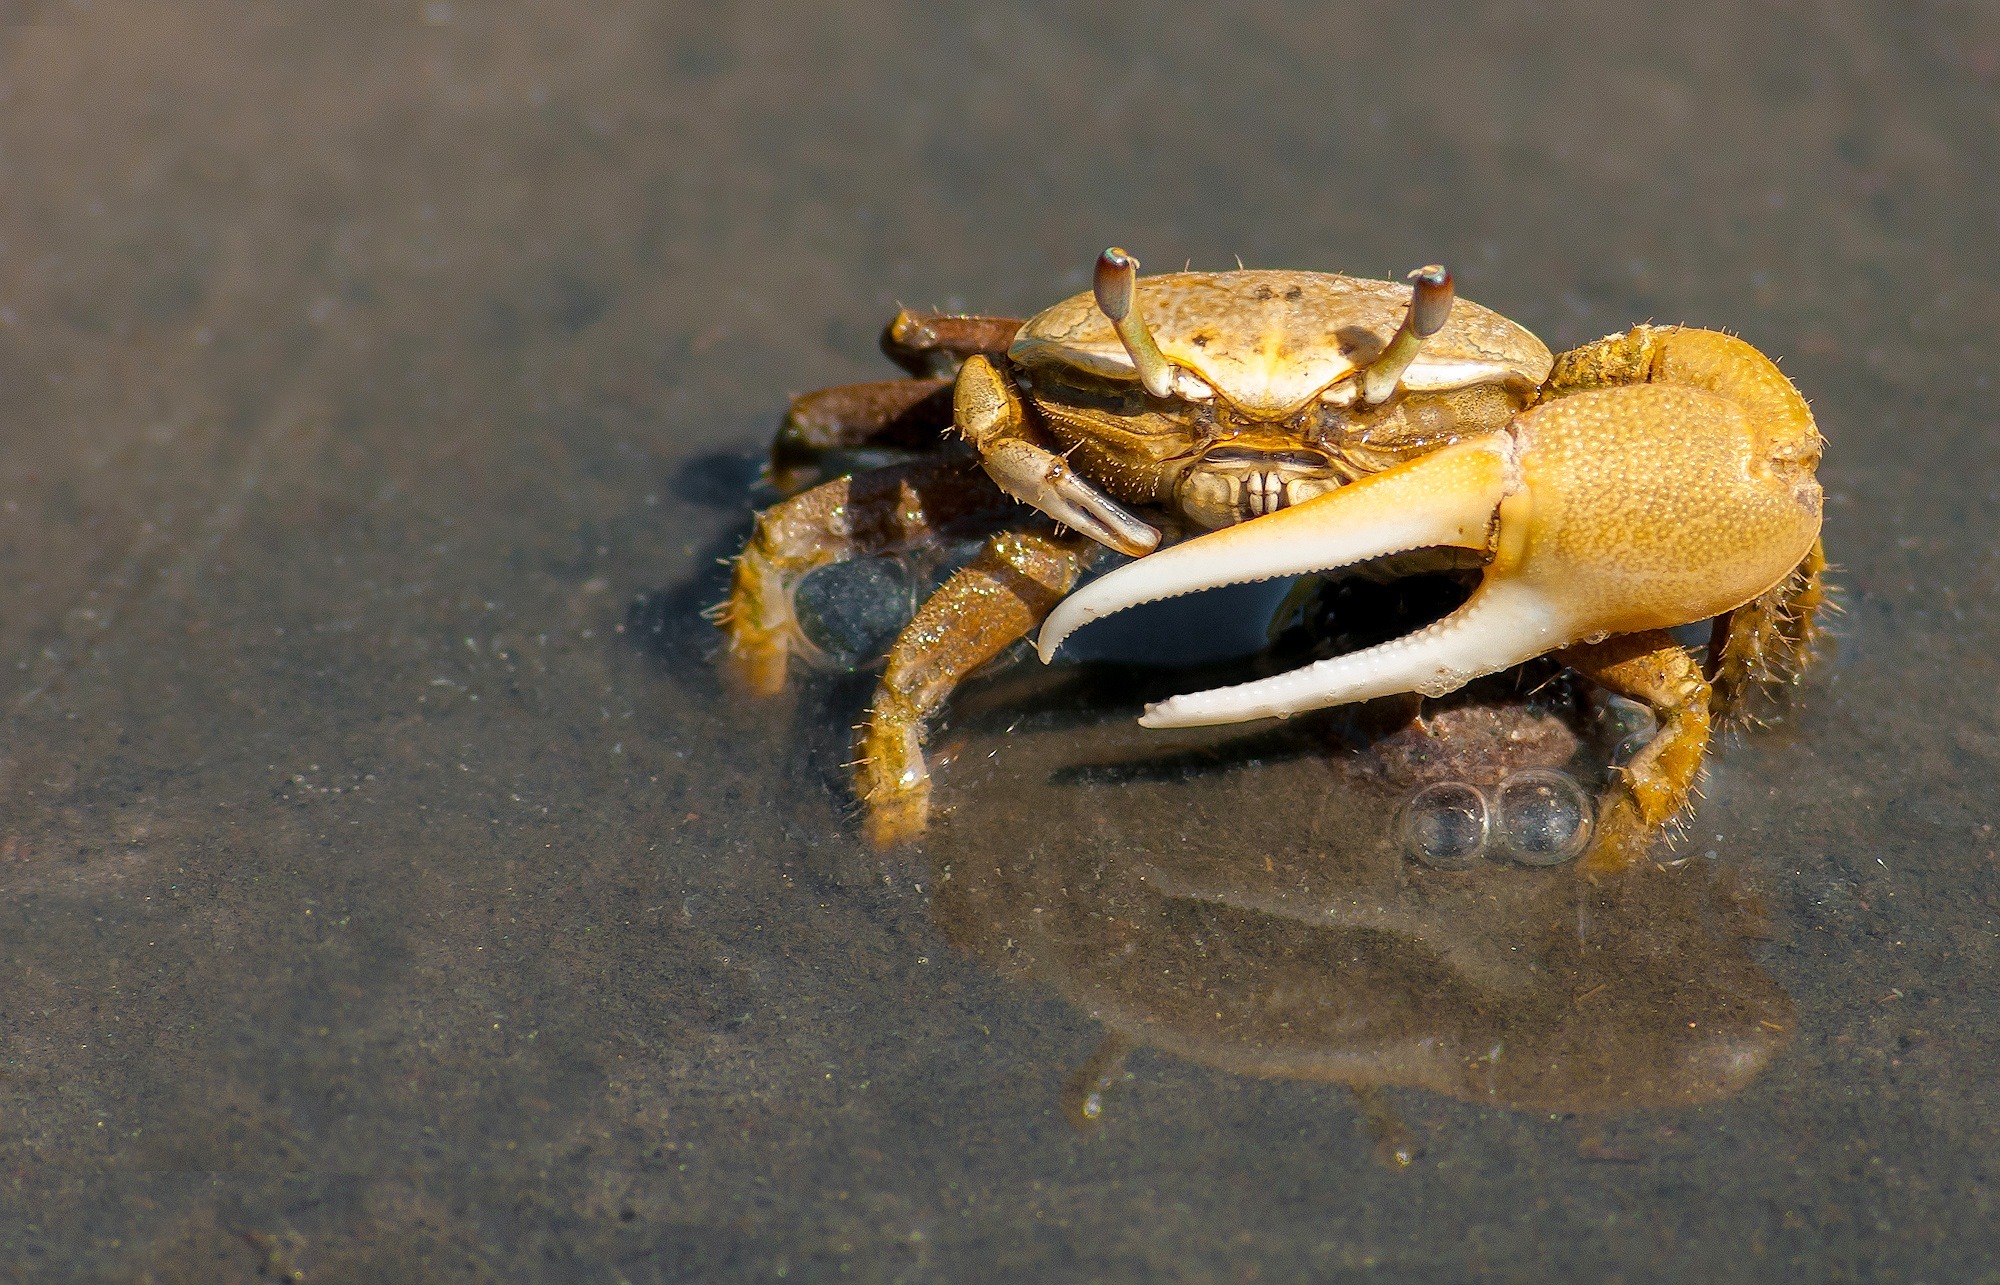
water, animal, food, reflection, macro, seafood, yellow, fauna, crab, invertebrate, crustacean, macro photography, ocypodidae, decapoda, animal source foods, dungeness crab